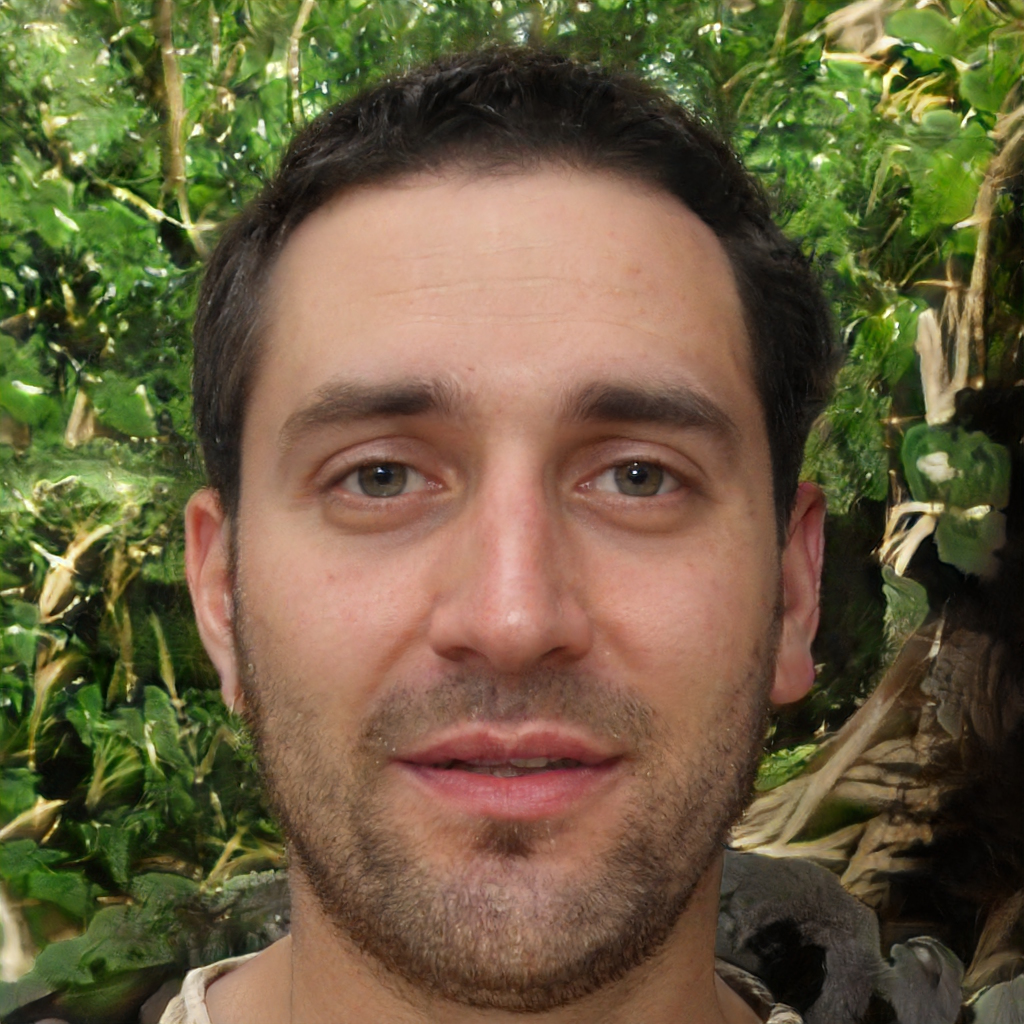
Label: No Watermark